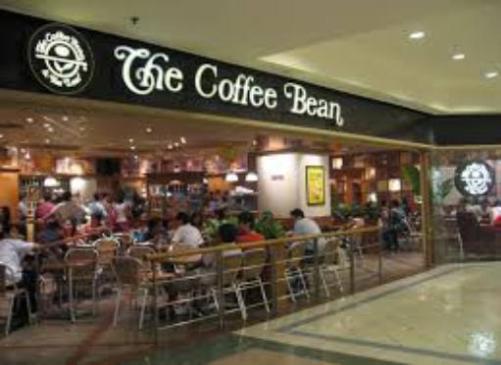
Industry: Food